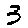
Label: 3